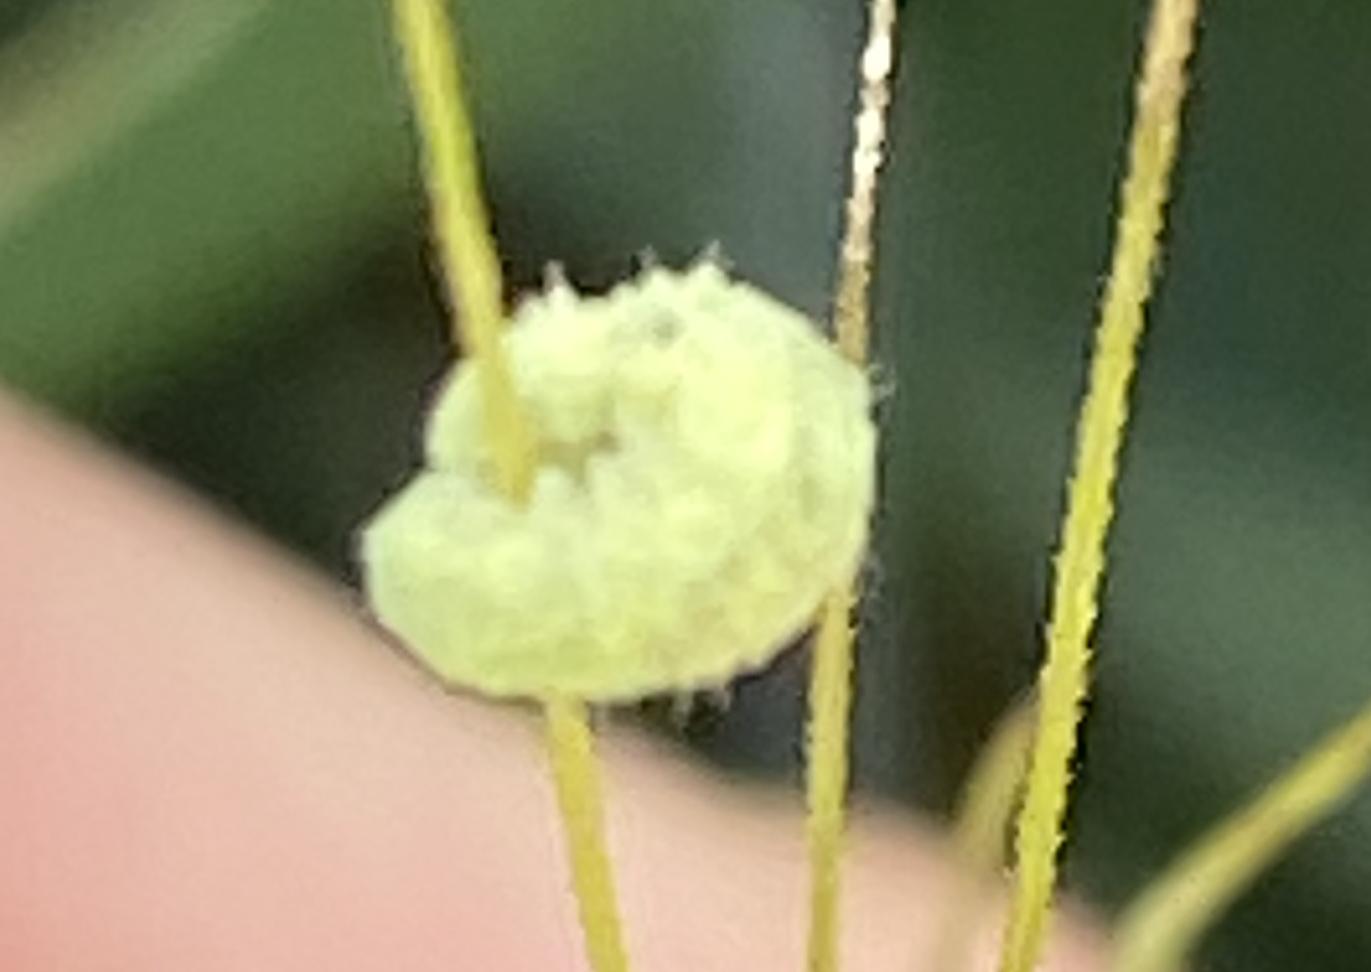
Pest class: occasional_pest